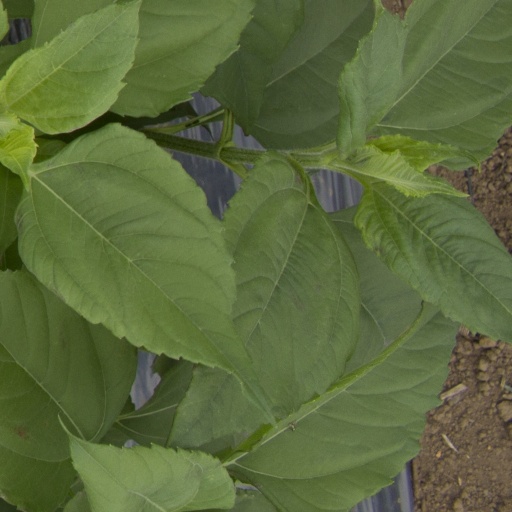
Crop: Jerusalem artichoke